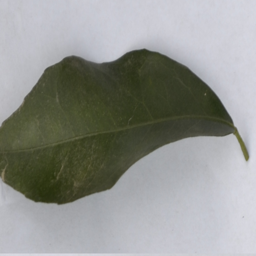
Plant part: leaf
Disease: healthy